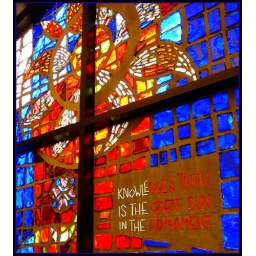
Stained glass window in the Forest Park Library. The quotation is from Daniel Webster.